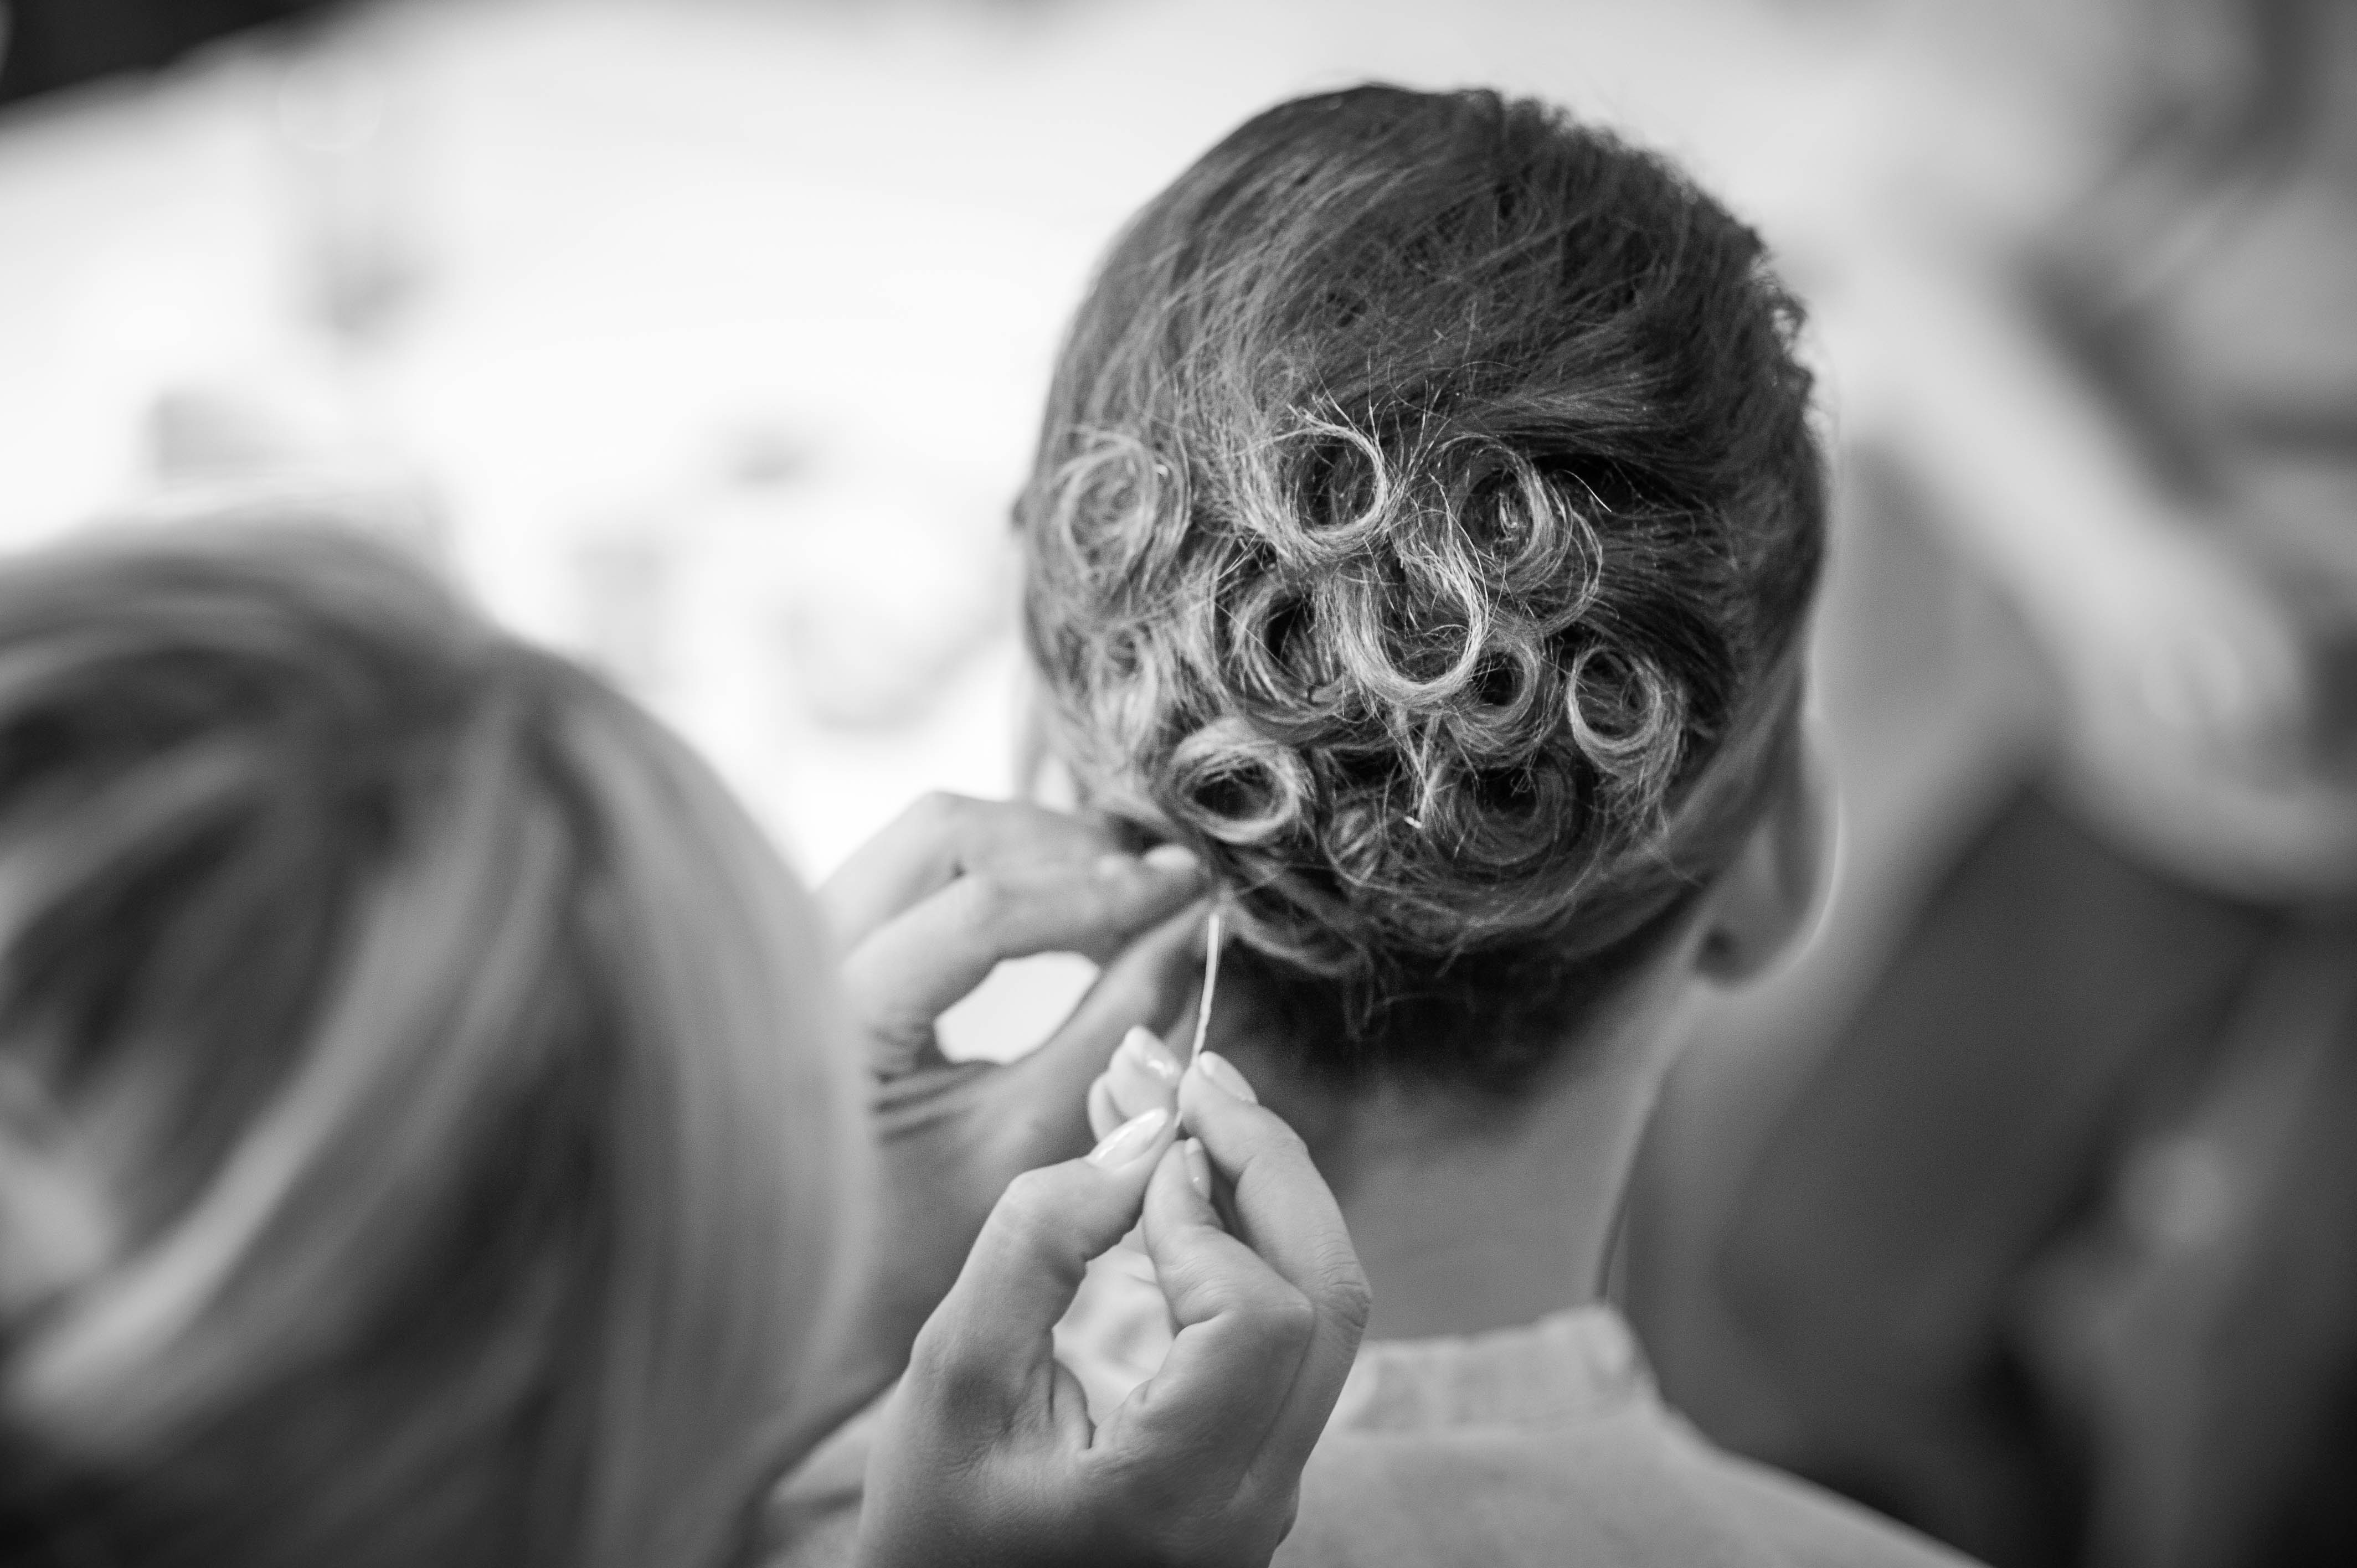
hand, black and white, girl, hair, photography, photographer, flower, human, monochrome, wedding, bride, hairstyle, smile, ceremony, happiness, photograph, monochrome photography, portrait photography